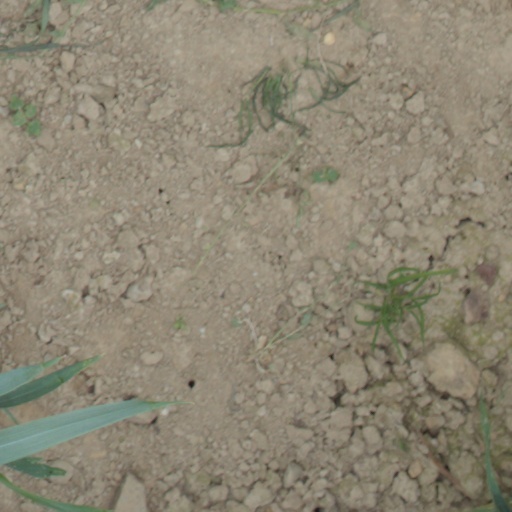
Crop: wheat